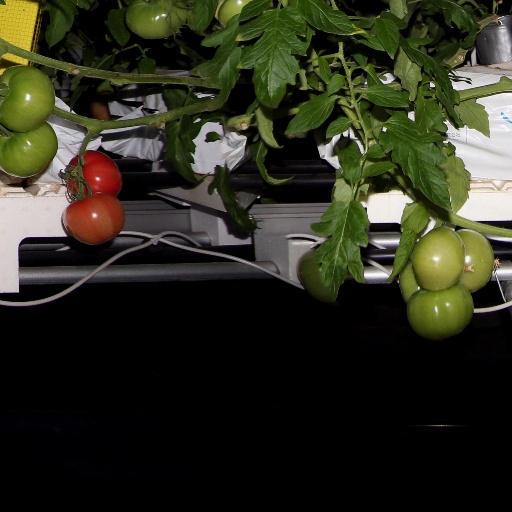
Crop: tomato